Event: Nepal Earthquake
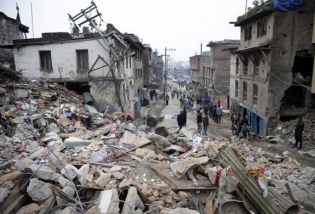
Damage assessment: damage